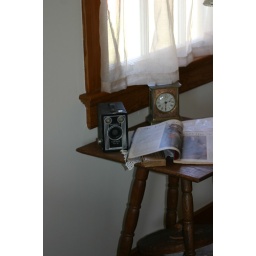
The lighthouse keeper's camera sitting on an end table in the living room.